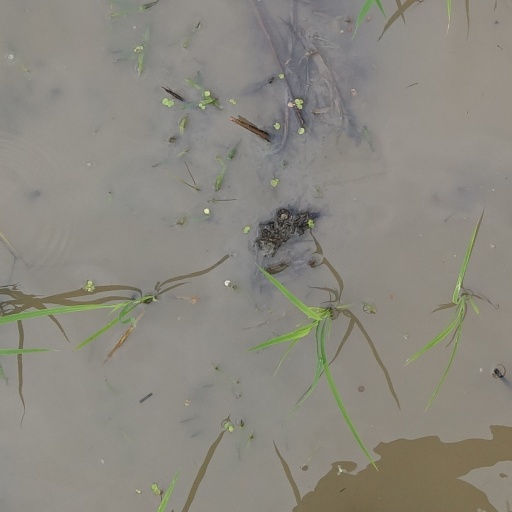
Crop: rice